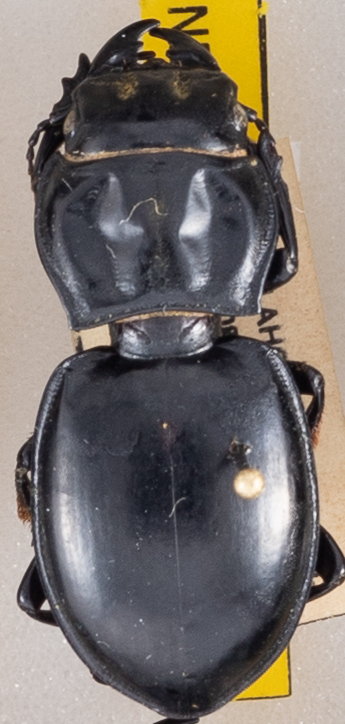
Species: Pasimachus californicus
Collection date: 2022-06-29
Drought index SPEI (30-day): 0.24
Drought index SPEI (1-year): -1.13
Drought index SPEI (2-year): -0.9